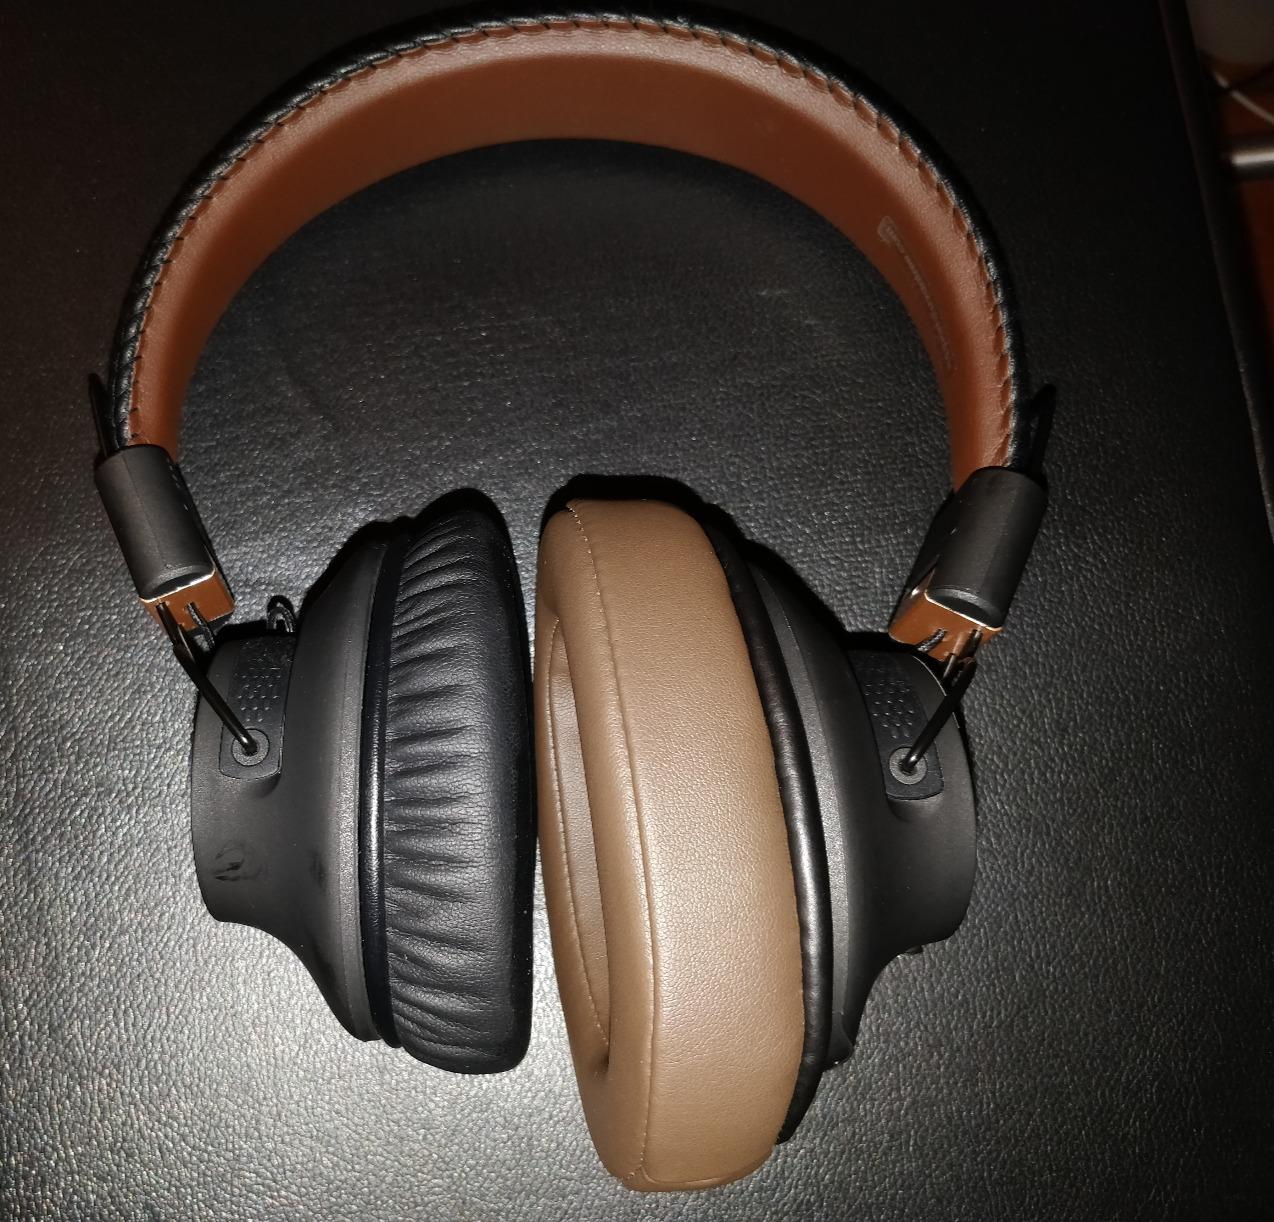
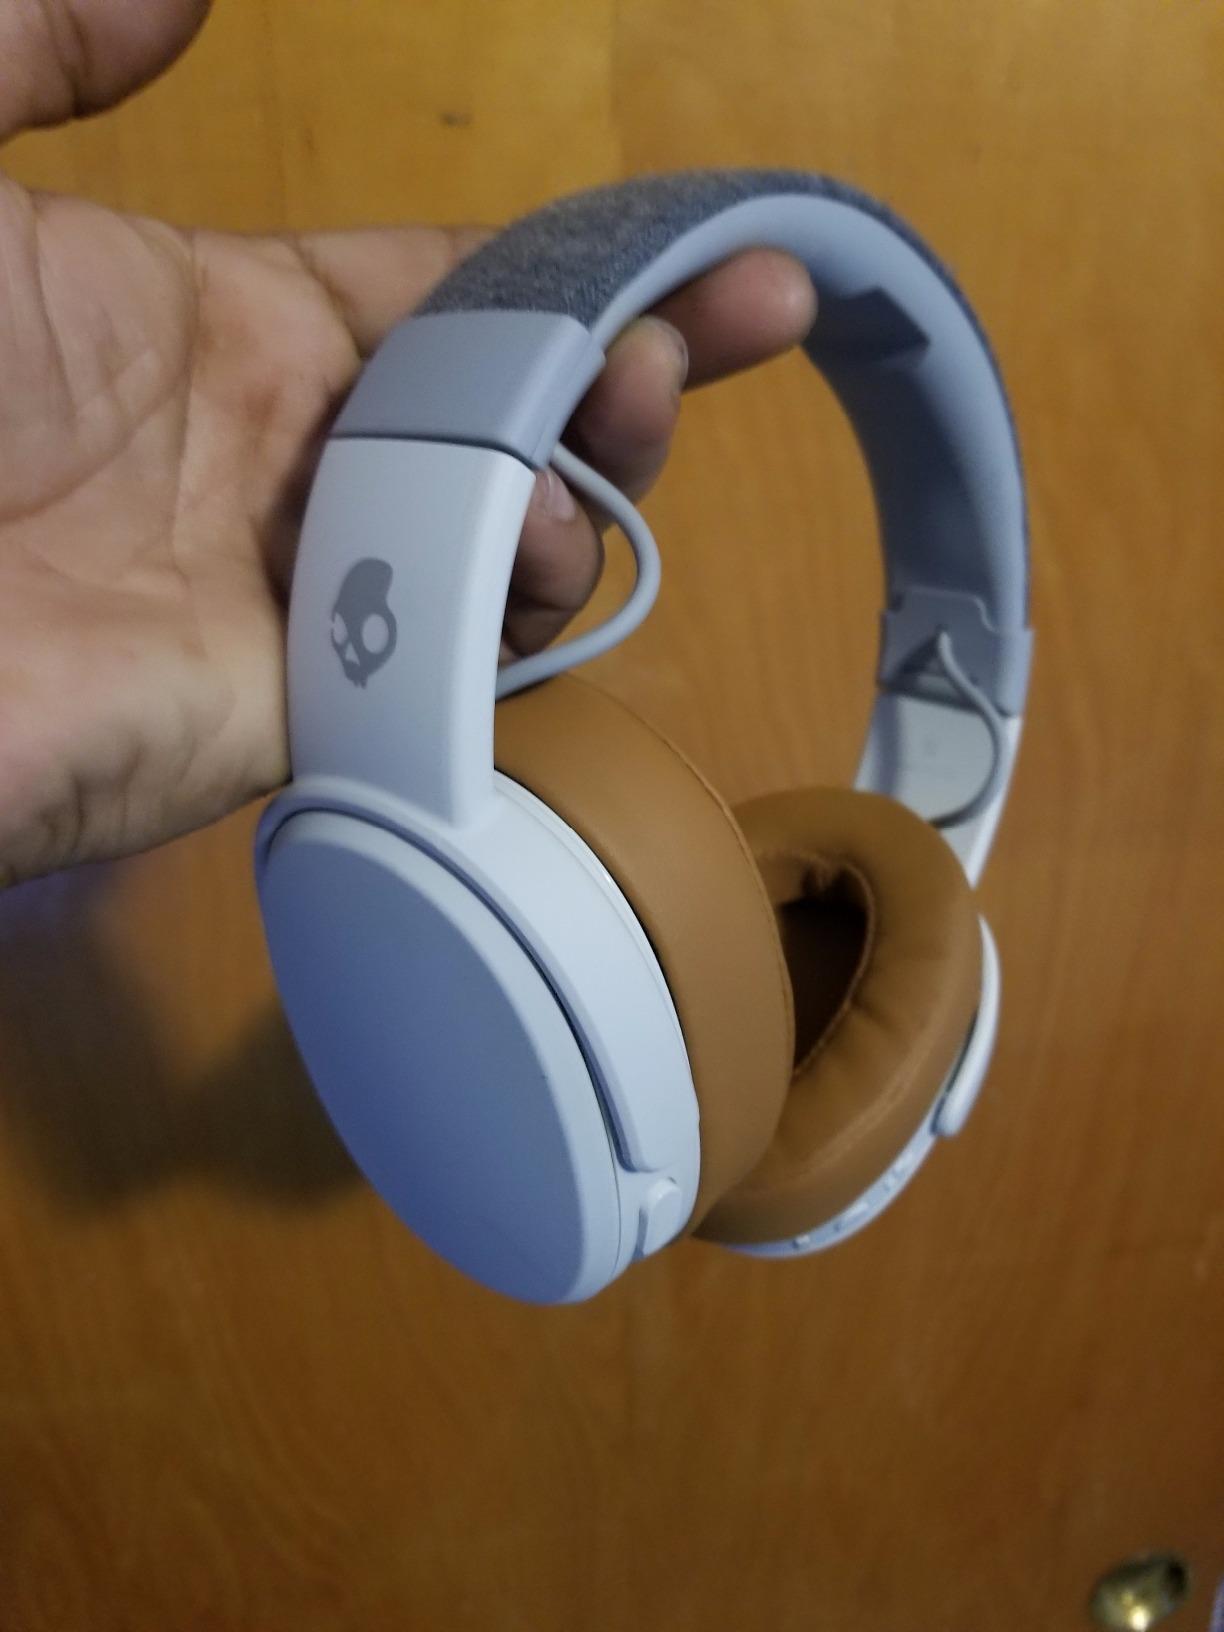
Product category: headphones
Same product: no